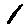
Label: 1